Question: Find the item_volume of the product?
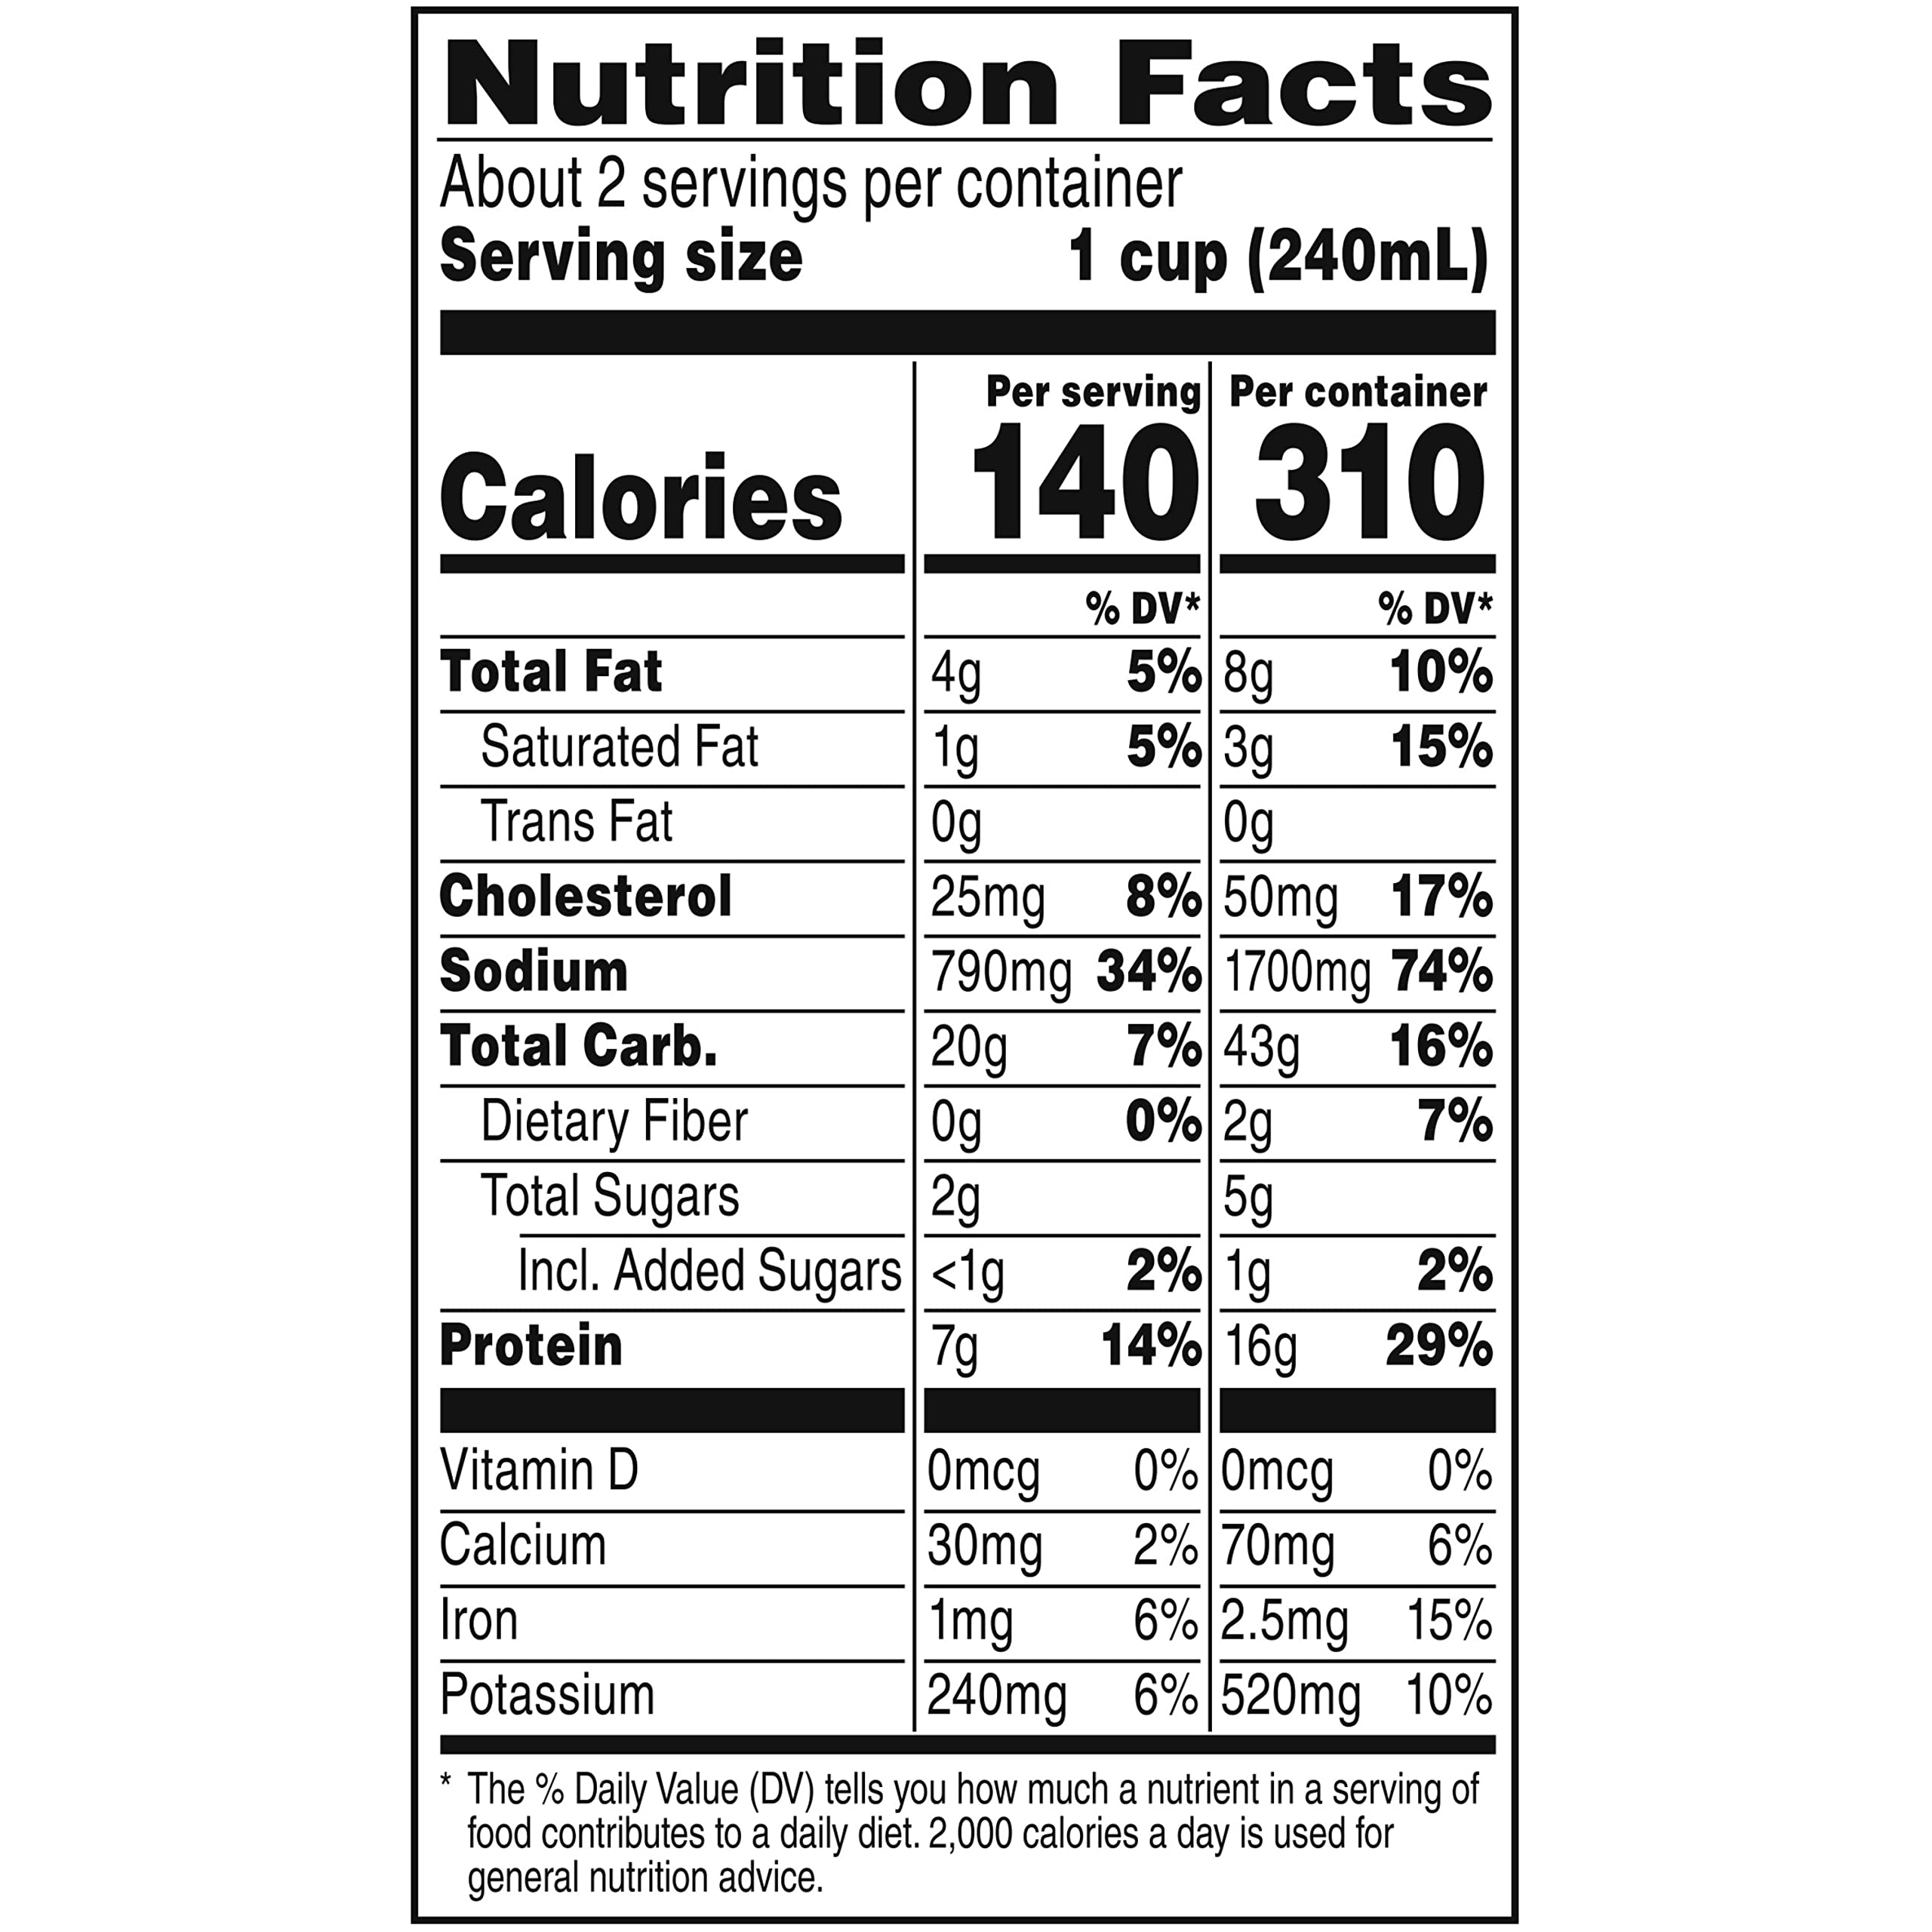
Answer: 240.0 millilitre